The Oldest Confession

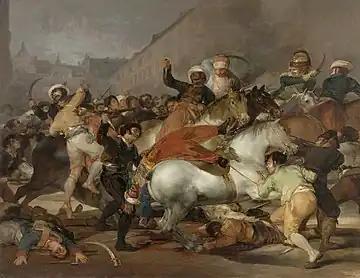
Goya's "Dos de Mayo", the object of James Bourne's plot

The plot of "The Oldest Confession" follows Doña Blanca Conchita Hombria y Arias de Ochoa y Acebal, Marquesa de Vidal, Condesa de Ocho Pinas, Vizcondesa Ferri, Duquesa de Dos Cortes, a 29-year-old beauty who was married to an aged degenerate and becomes the wealthiest woman in Spain upon his death, and owner of the paintings inside her residence. The long-forgotten paintings are coveted by American criminal James Bourne, who regularly steals paintings across Spain from his hotel in Madrid. With every painting he replaces the original paintings with forgeries executed by Jean Marie Calvert, a Parisian artist who is the world's greatest copyist.